League of Denial

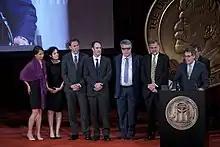
Lauren Ezell, Colette Neirouz Hanna, Mark Fainaru-Wada, Steve Fainaru, Steve Audette, Jim Gilmore, David Fanning, and Michael Kirk accept the Peabody Award for "Frontline: League of Denial: The NFL's Concussion Crisis"

ESPN had originally been a partner in the project, but backed out later claiming a lack of editorial control. There was speculation that this was due to pressure from the NFL. Although ESPN pulled out of the documentary project, they remain involved in the book deal, including promoting the book on their website, and airing excerpts from the documentary on the program "Outside the Lines".